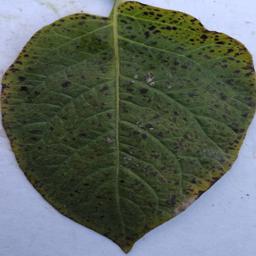
Etiqueta: Tizon_Temprano